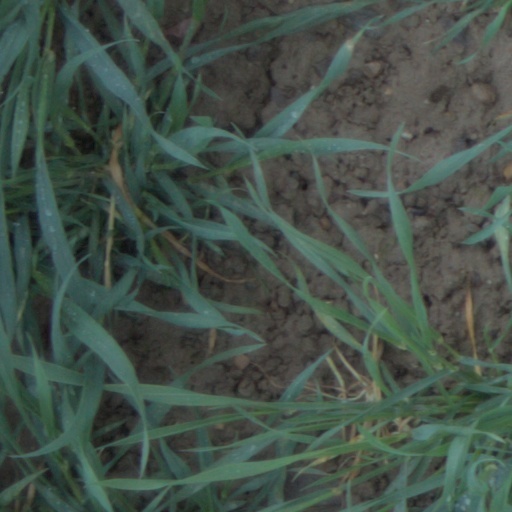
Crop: wheat